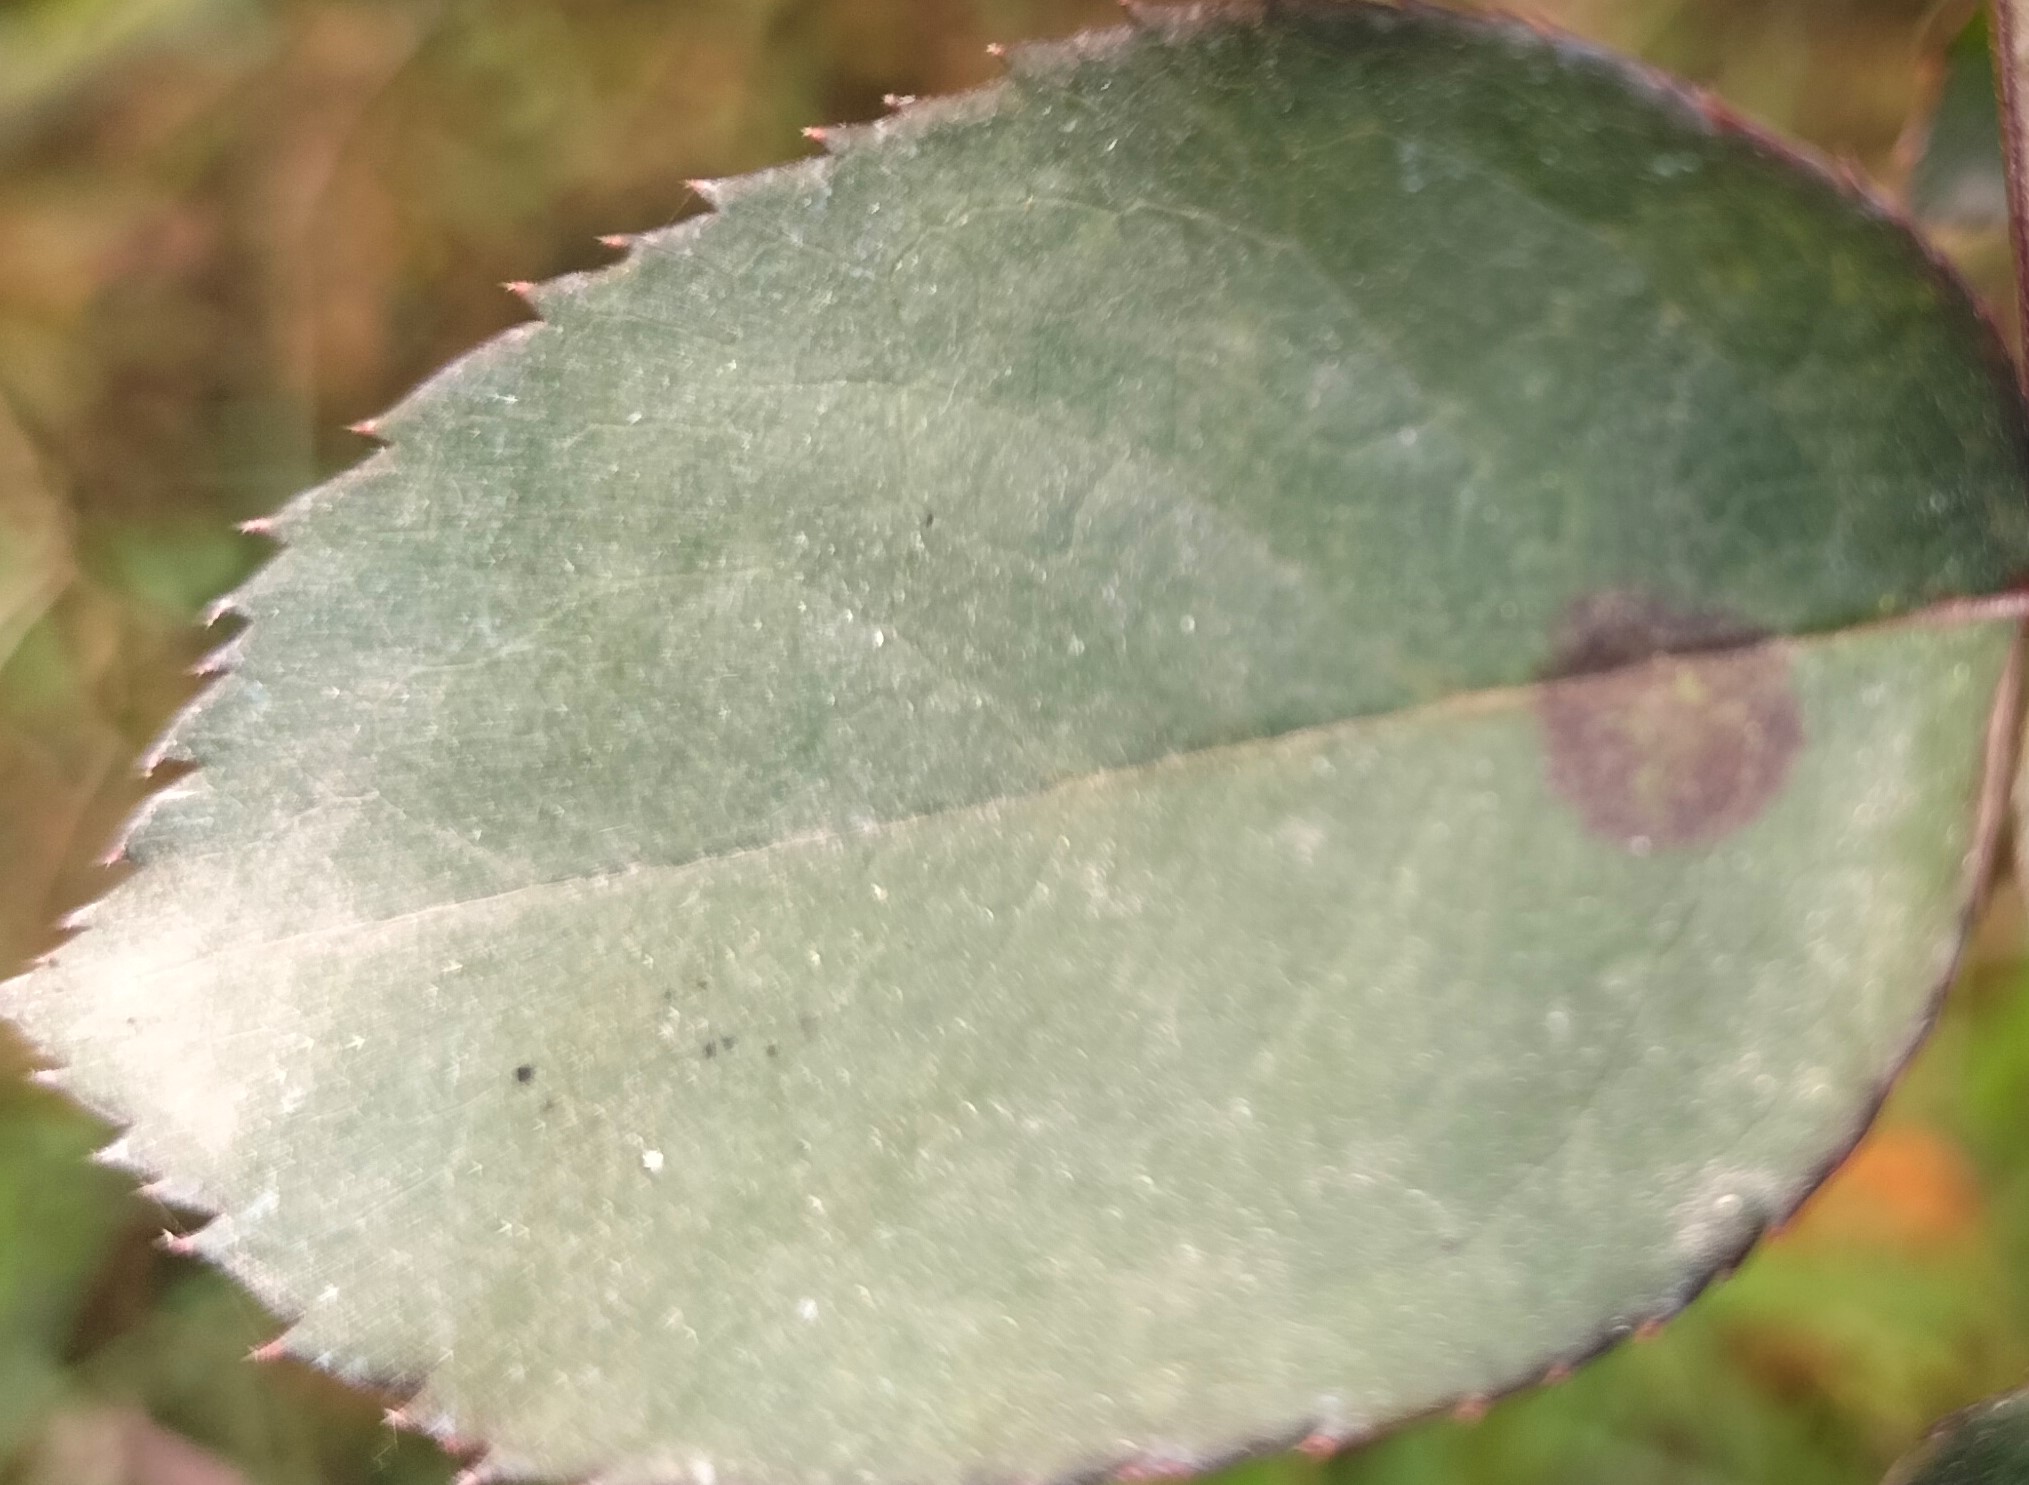
Label: Black Spot